Ouray (Ute leader)

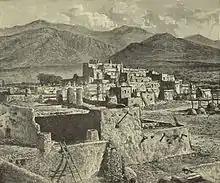
Illustration of Taos Pueblo, 1893

Ouray (c. 1833 – August 20, 1880) was a Native American chief of the Tabeguache (Uncompahgre) band of the Ute tribe, then located in western Colorado. Because of his leadership ability, Ouray was acknowledged by the United States government as a chief of the Ute and he traveled to Washington, D.C. to negotiate for the welfare of the Utes. Raised in the culturally diverse town of Taos, Ouray learned to speak many languages that helped him in the negotiations, which were complicated by the manipulation of his grief over his five-year-old son, abducted during an attack by the Sioux. Ouray met with Presidents Lincoln, Grant, and Hayes and was called the "man of peace" because he sought to make treaties with settlers and the government.